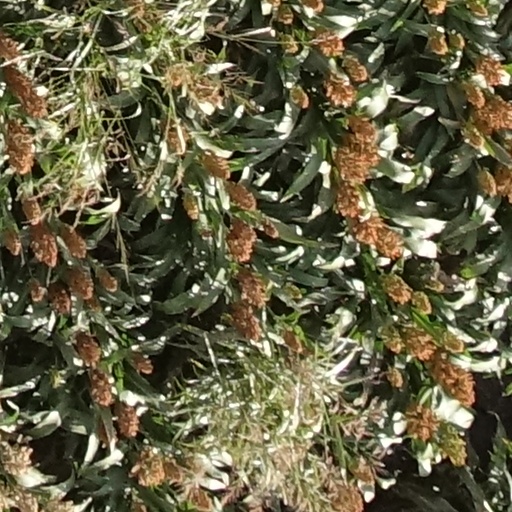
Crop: sorghum